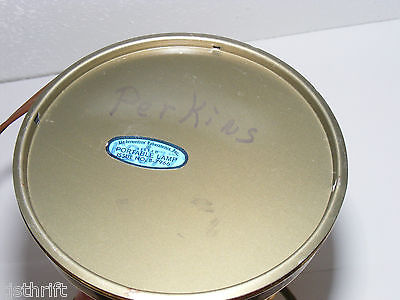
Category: lamp